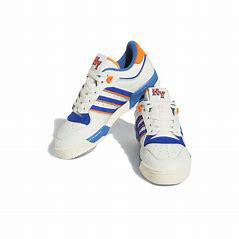
Brand: adidas
Model: Rivalry Skate